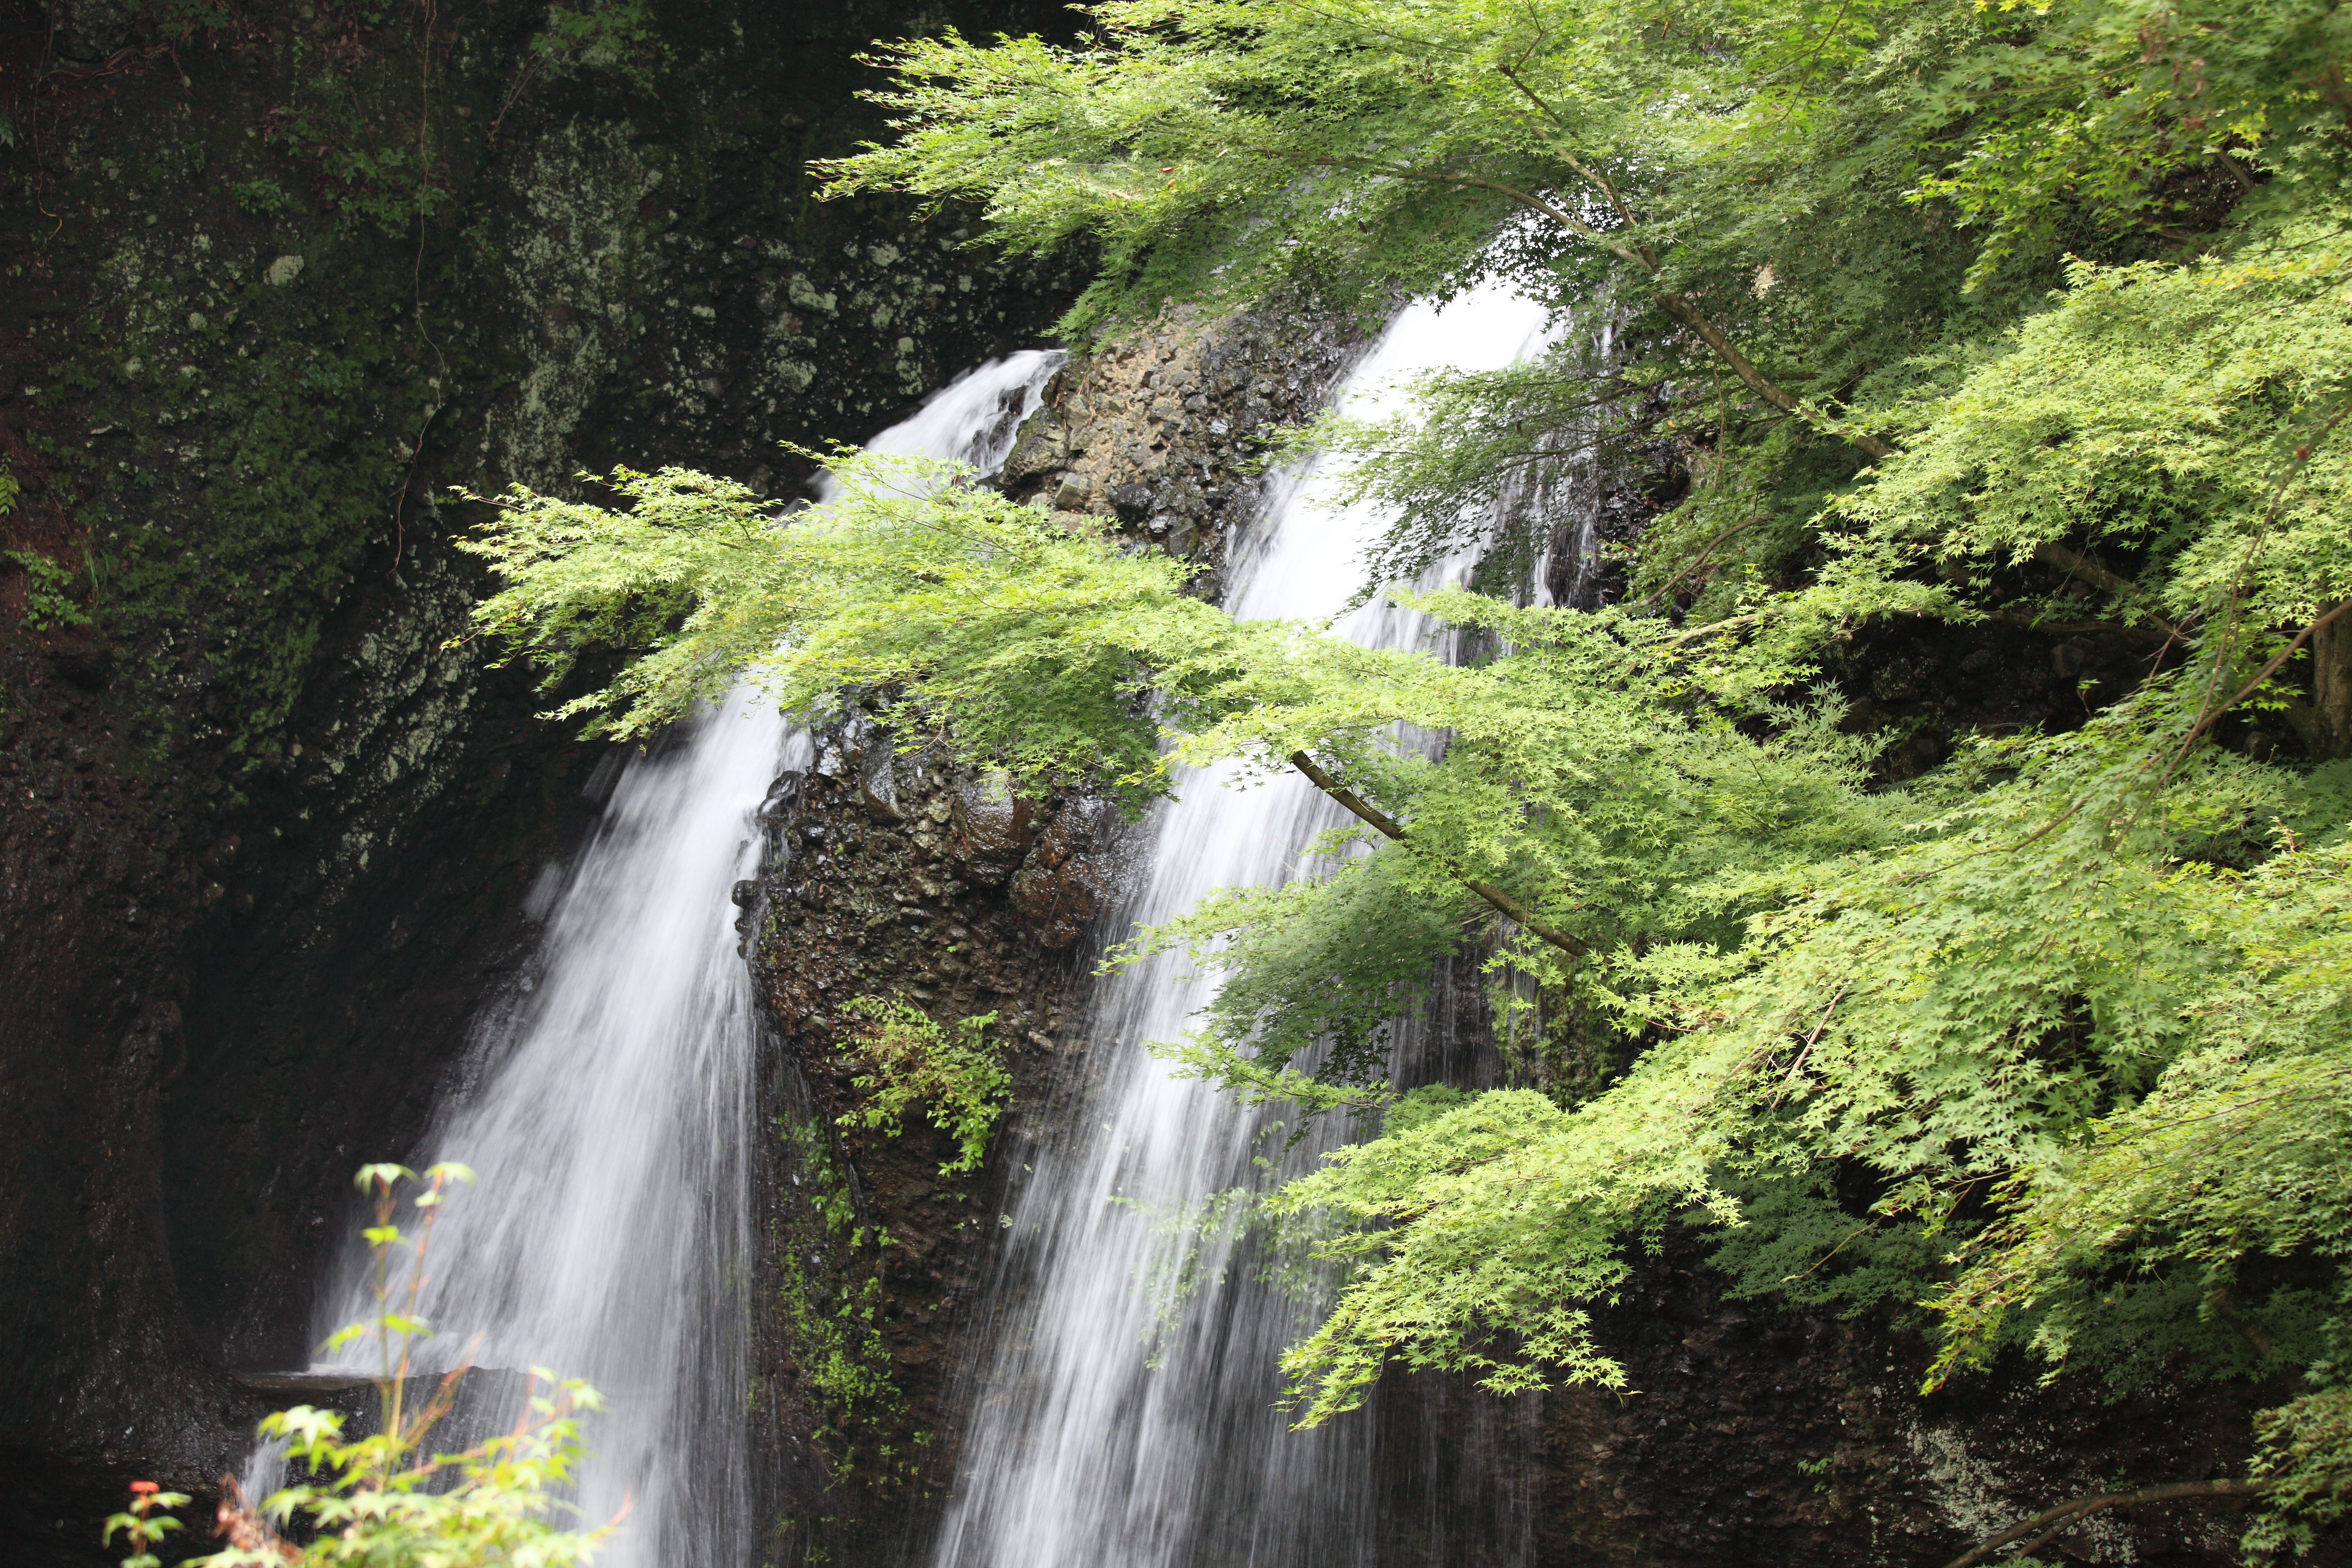
tree, water, nature, forest, waterfall, river, stream, high, jungle, canon, botany, body of water, eos, vegetation, rainforest, ravine, 5d, wasserfall, hires, markii, water feature, watercourse, hi, res, resolution